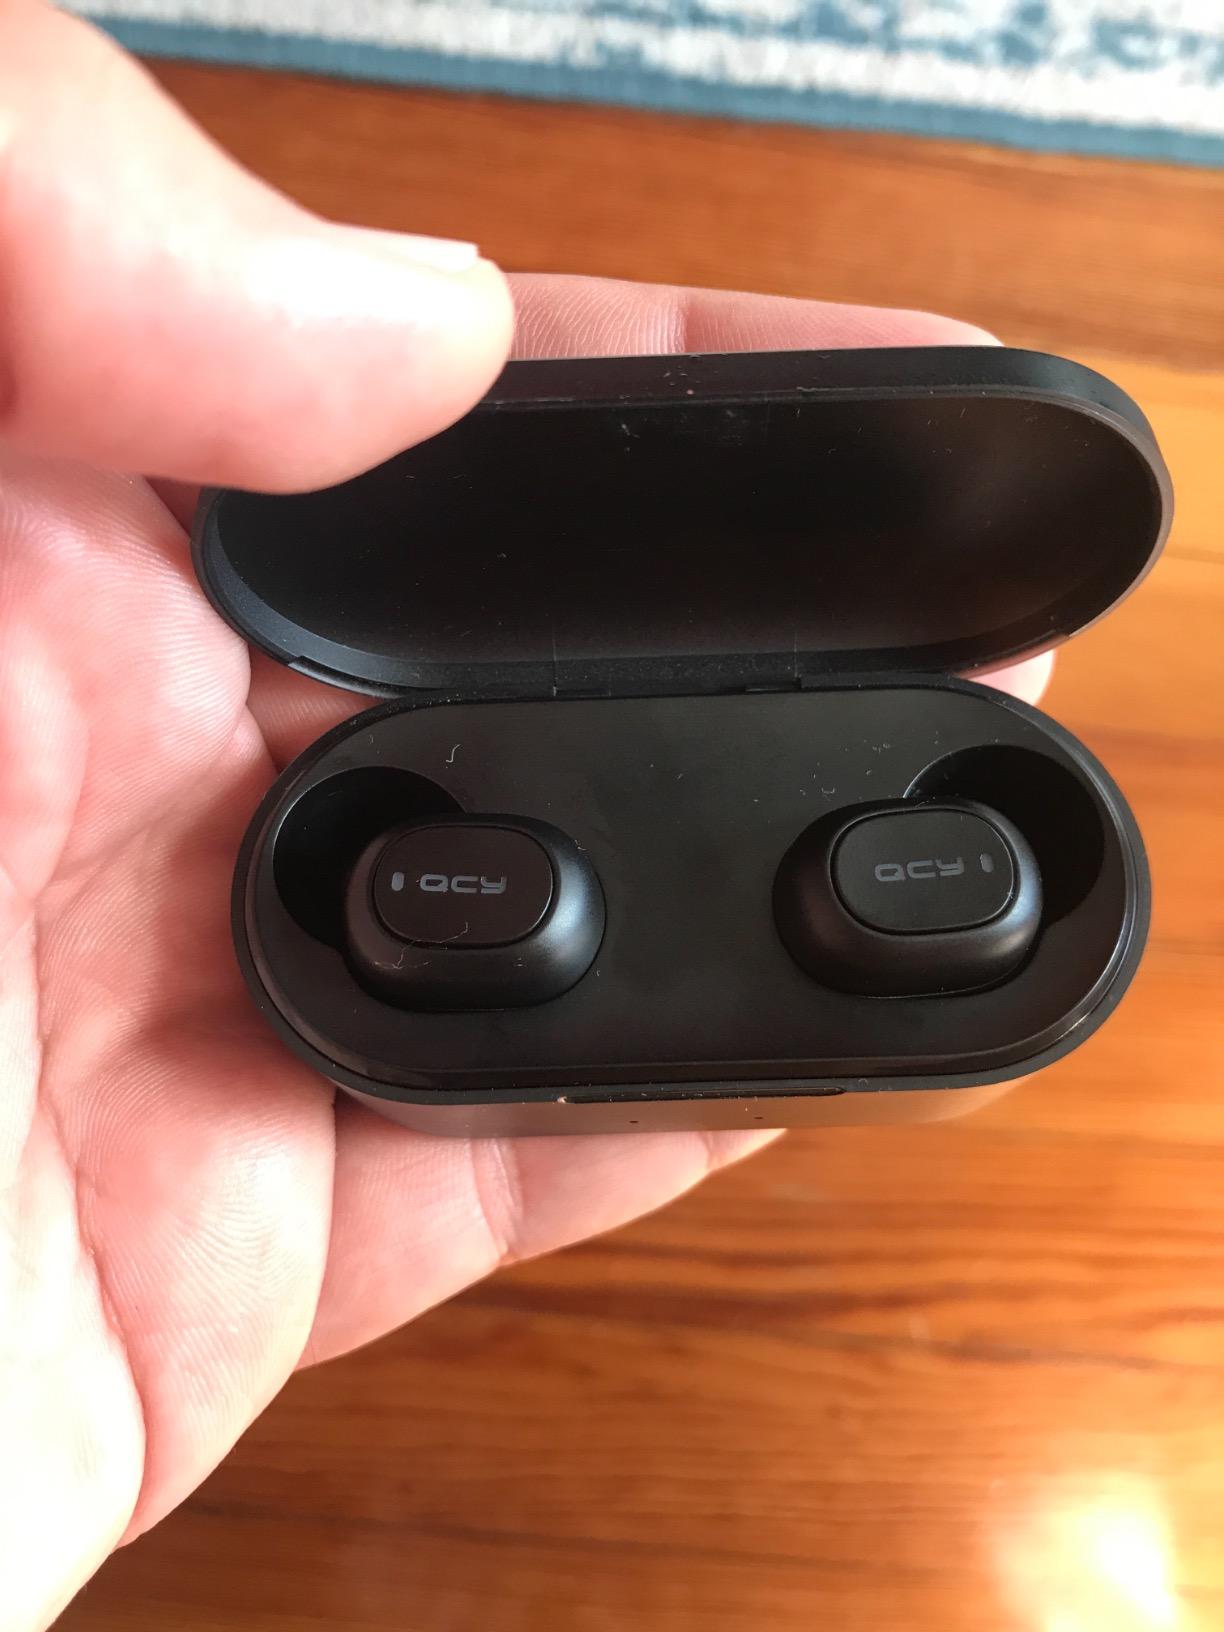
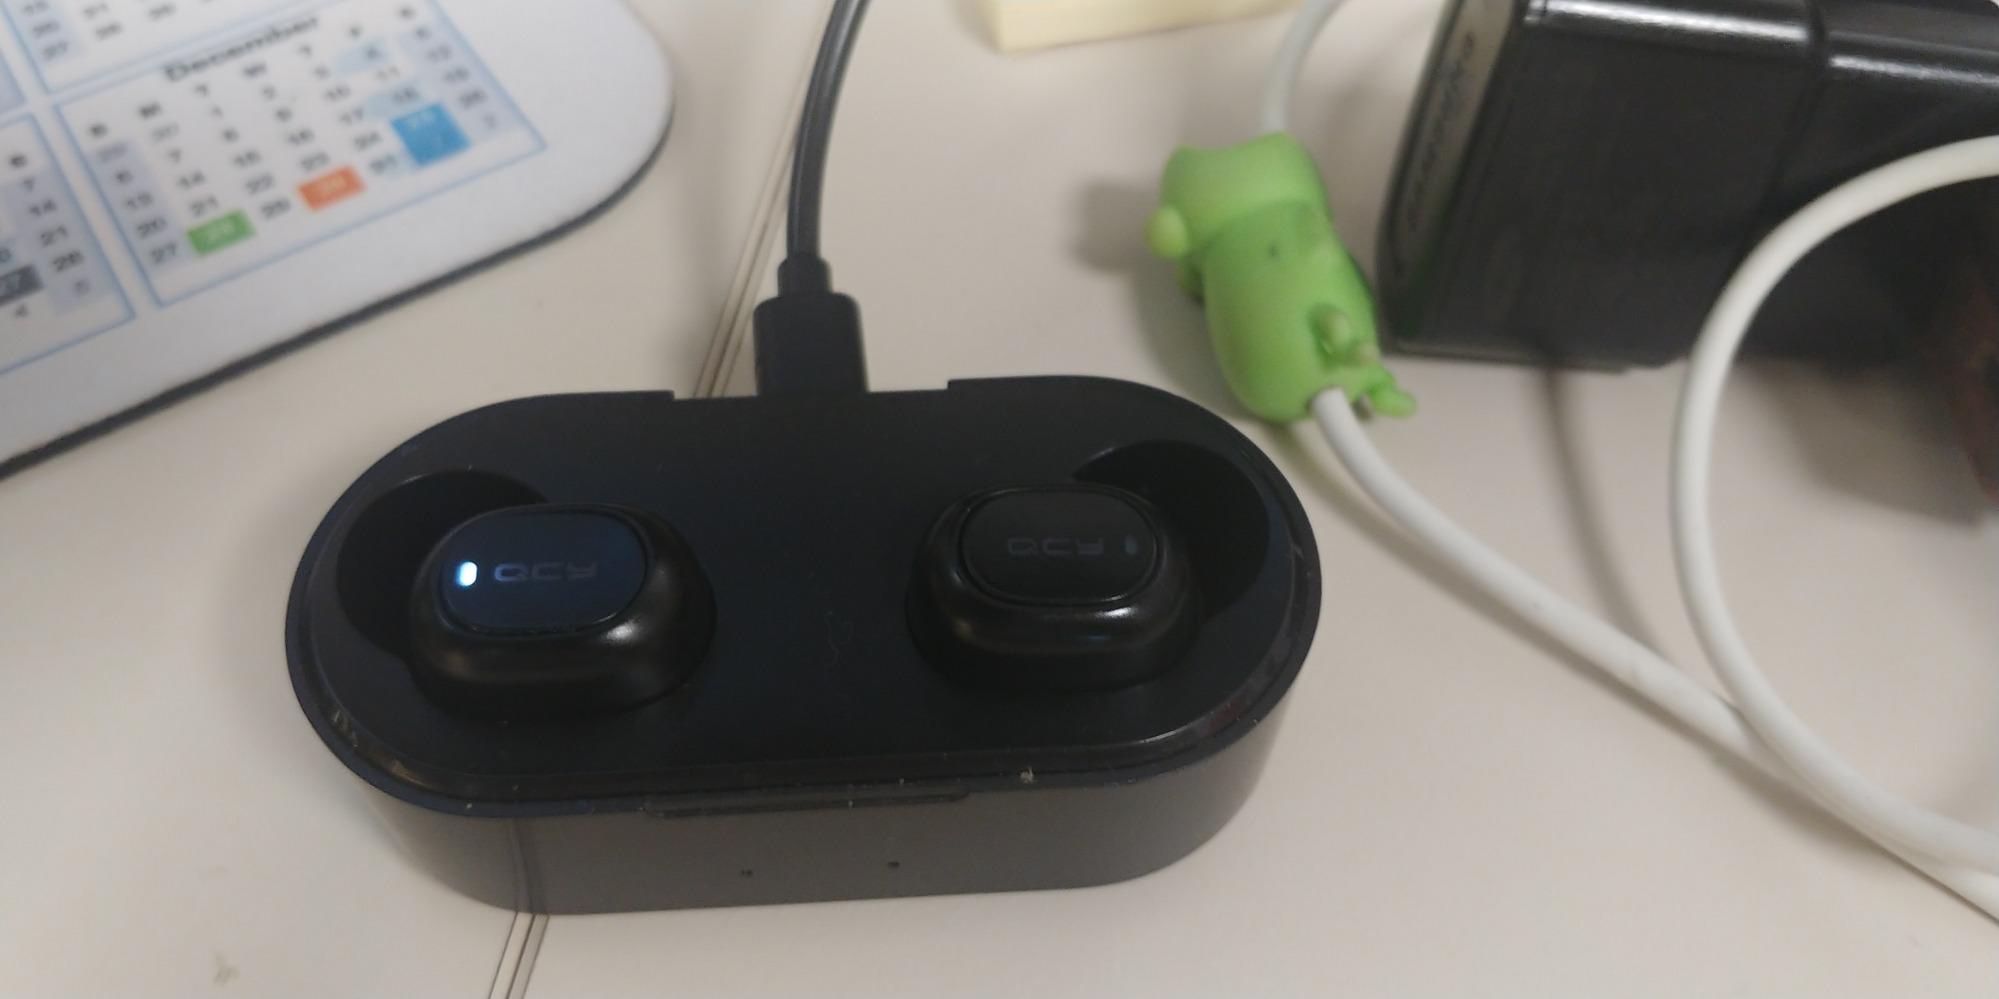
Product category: earbuds
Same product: yes